Deepwater trilogy

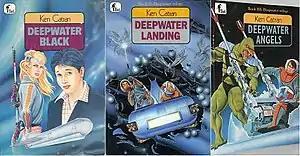
First editions (publ. Tui)

The Deepwater trilogy is a series of science fiction novels written by New Zealand author Ken Catran. The three books are titled "Deepwater Black" (1992), "Deepwater Landing" (1993) and "Deepwater Angels" (1994). The series addresses a number of current issues like pollution, racism and politics. The most prominent theme throughout the series is that "survival is not for oneself but for a greater cause." Other notable themes and elements include beauty, color, light amidst darkness, responsibility at a young age, the significance of youth in the ongoing existence of the human race, rebellion, and fear of the unknown.